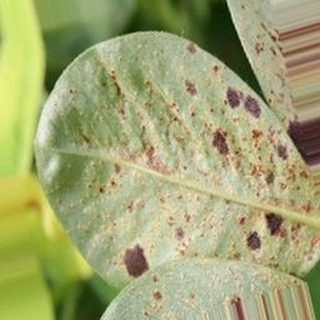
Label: groundnut_rust